Triammatus chevrolati

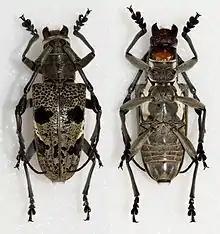
Triammatus chevrolati

Triammatus chevrolati is a species of beetle in the family Cerambycidae. It was described by Francis Polkinghorne Pascoe in 1856. It is known from Borneo, the Malayan Peninsula and Sumatra.